Rügen

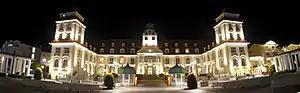
Binz, one of several spas on Rügen, featuring the typical Resort architecture of the German Baltic Sea — "Kurhaus" (spa hotel) at night

In 1816, the first bathing resort was founded at Putbus. Later more resorts were established, and Rügen remained the most popular holiday resort of Germany until World War II.